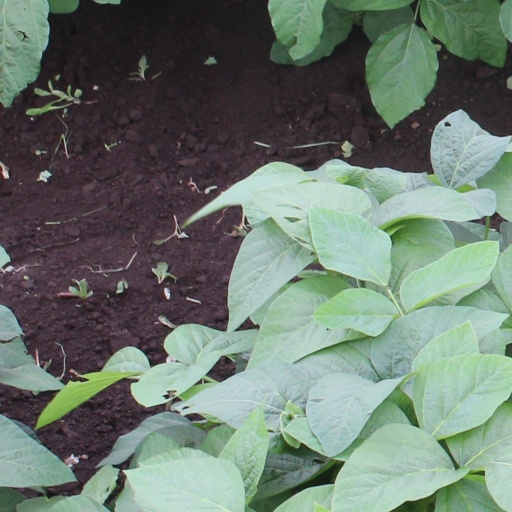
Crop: soybean